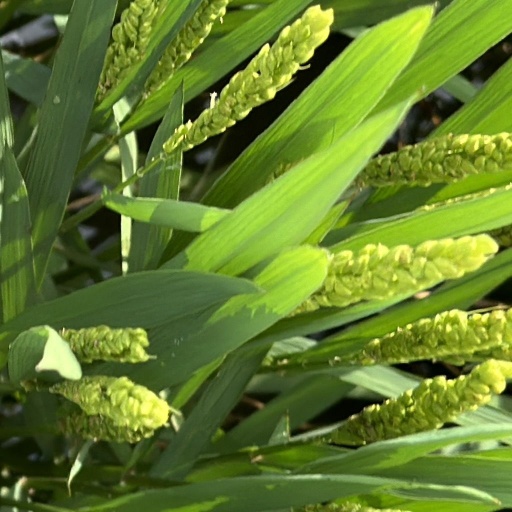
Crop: rice